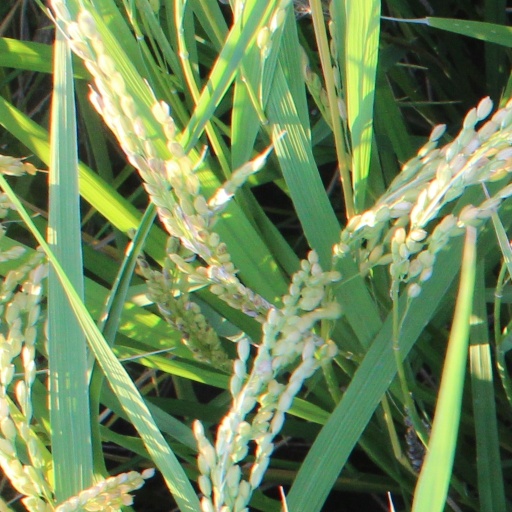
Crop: rice